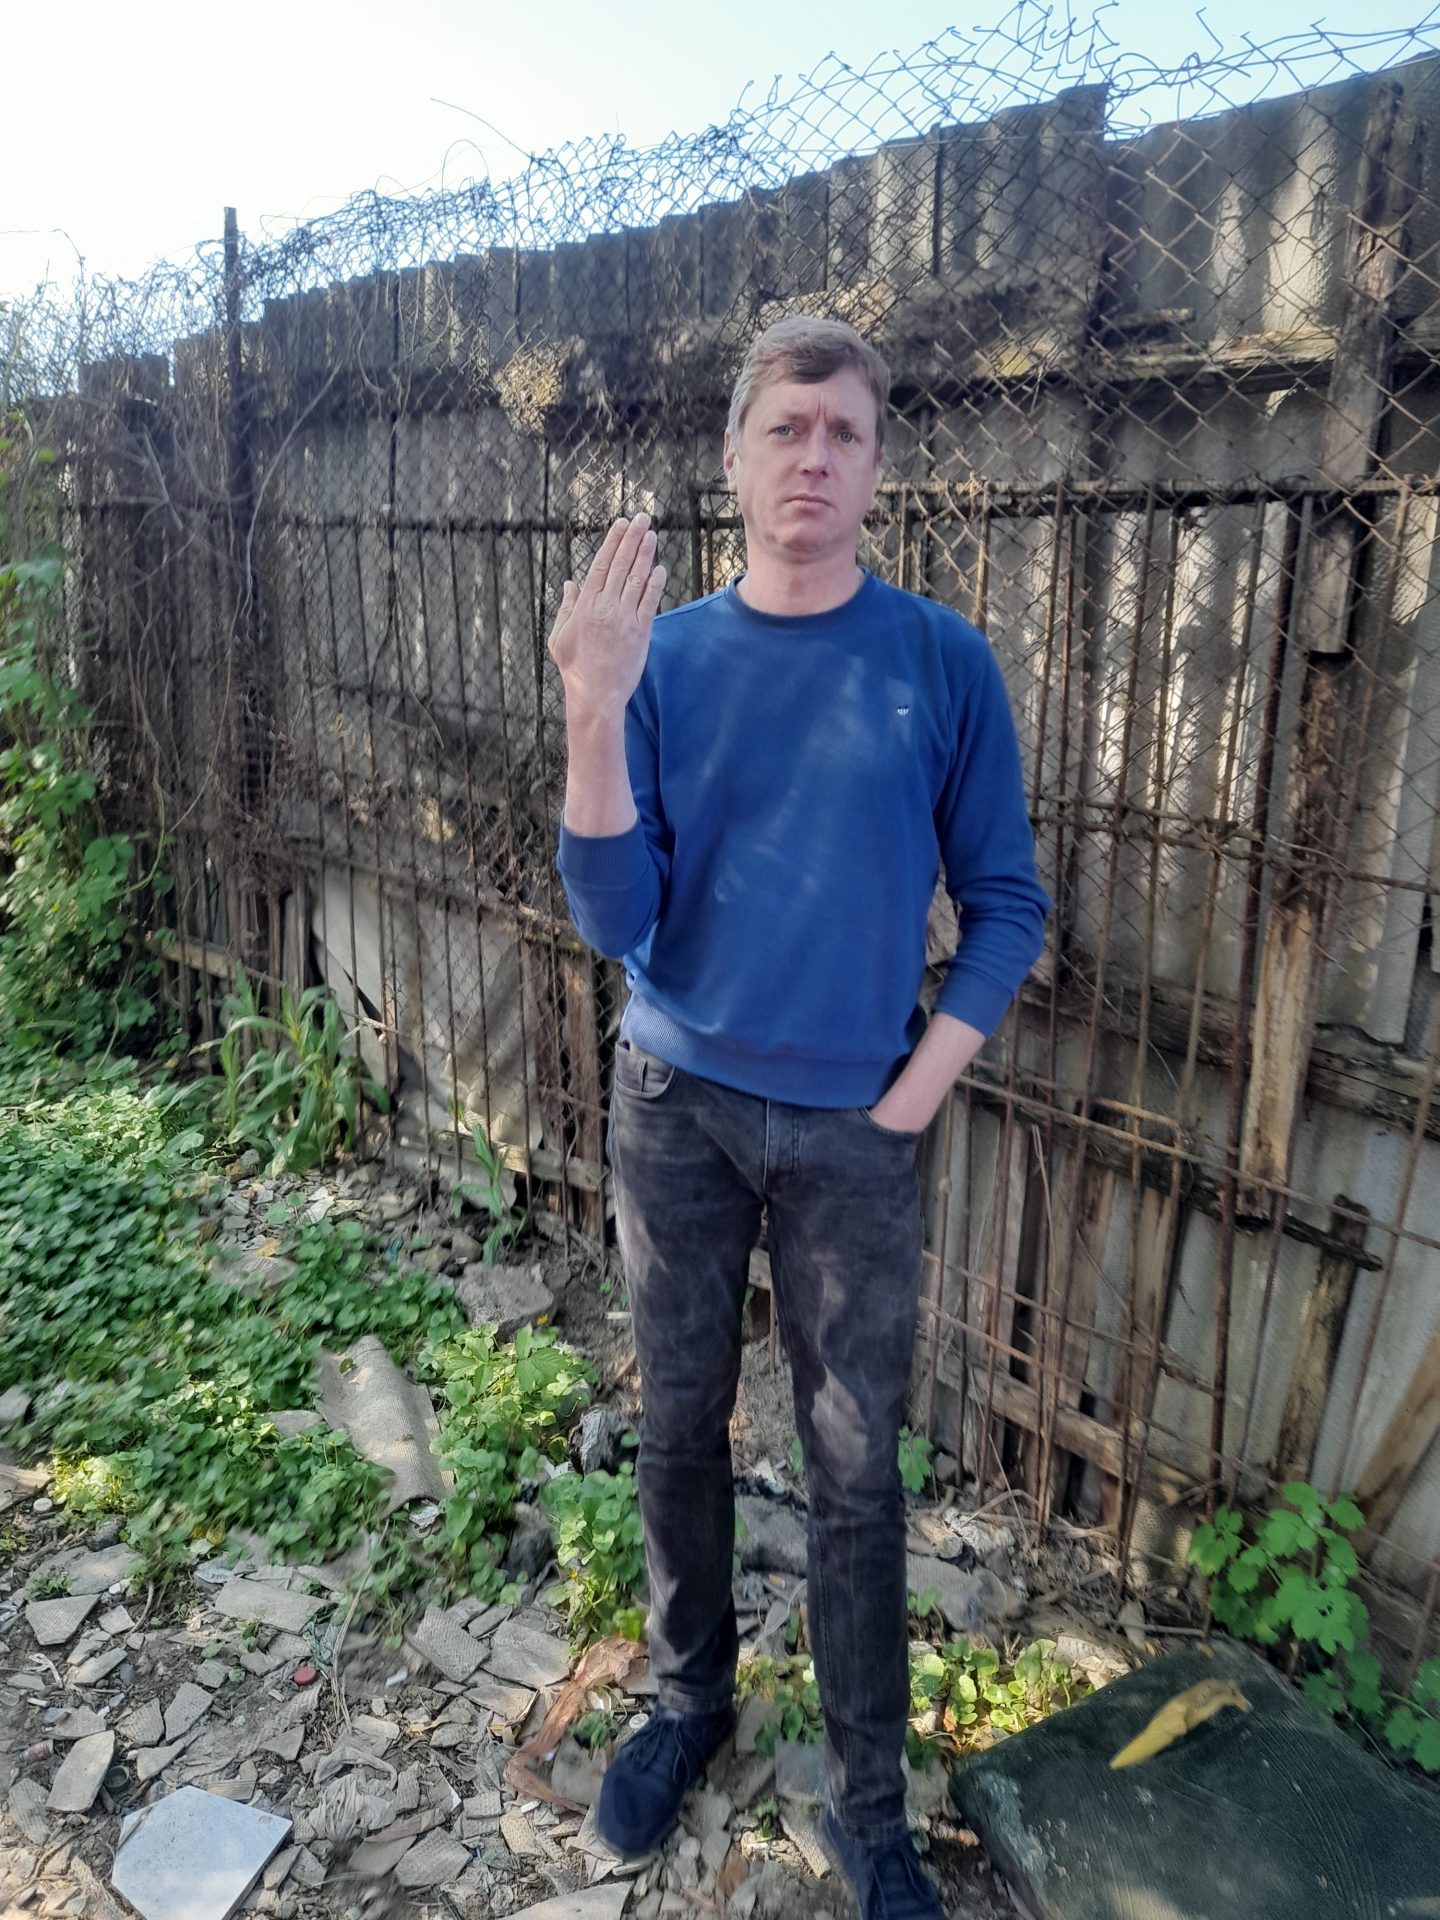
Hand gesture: stop_inverted